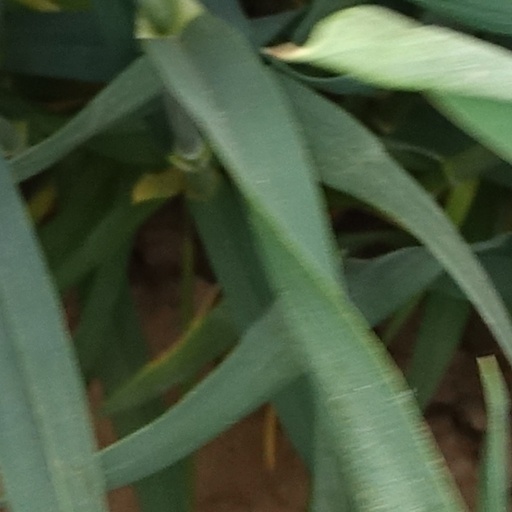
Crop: wheat